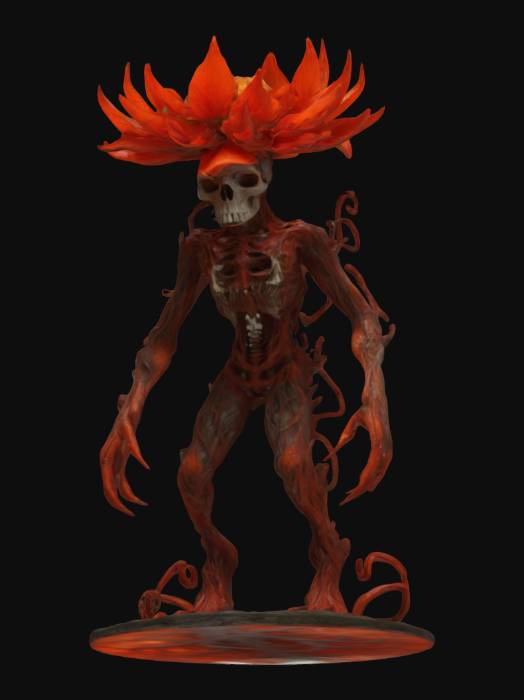
미적 점수 (1~10점): 7